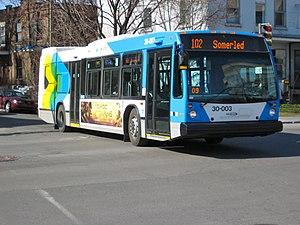
Le Nova Bus LFS est un modèle d'autobus urbain à plancher bas et accessible au fauteuil roulant introduit en 1995, développé par Nova Bus, filiale de Volvo. Ce modèle est répandu à travers l’Amérique du Nord, majoritairement au Canada. Tous les bus sont maintenant de 4ᵉ génération.
Nova Bus est une compagnie manufacturière d’autobus urbains basée à Saint-Eustache, au Québec. La compagnie est détenue par Volvo Bus par le biais de sa filiale Volvo Canada. La compagnie est connue pour sa ligne produits à plancher surbaissé, le Nova LFS.